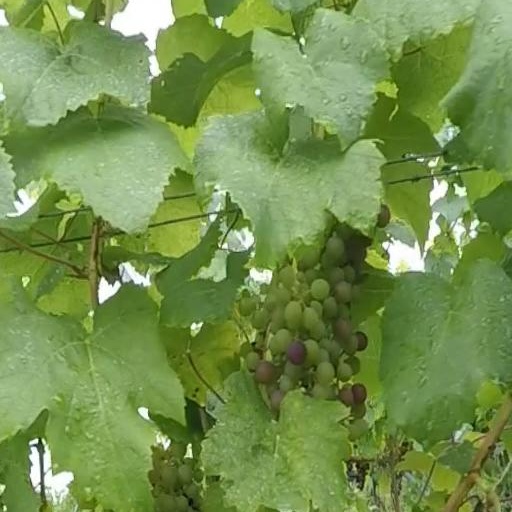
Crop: grape